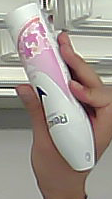
Product: rexona_spray